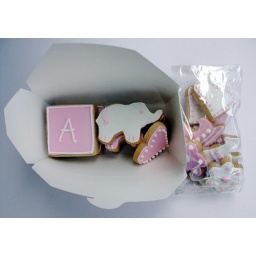
Cookies in bag and box